Kōhaku (fish)

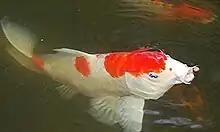

Kōhaku is a variety of ornamental koi (carp). The Kōhaku has a white body, with red markings across the body. It is considered one of the ‘Big Three’ varieties of Koi, along with the Sanke, and Showa.